Ray Shannon

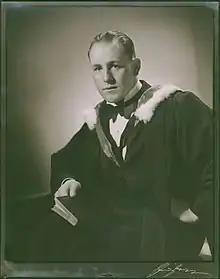
Ray Shannon in graduation robes, c. 1940

Shannon was born in Ngāruawāhia, New Zealand, to Gertrude and Thomas Shannon. His childhood was spent in Hamilton, where he attended Whitiora Primary School and Hamilton High School, and later Wellington Technical College. As a young man he was a keen sportsman, excelling in rowing, swimming, rugby, and hunting. He graduated in 1940 from Victoria University College of the University of New Zealand with a Bachelor of Science in Electrical Engineering. Shannon joined the New Zealand Air Force in June 1942 as a radio mechanic, and served in Guadalcanal in the Solomon Islands. After the war he worked as an engineer in the Post and Telegraph Department for the rest of his career. He never married, retired to Birkdale, North Shore, and died in Tauranga in 2008.